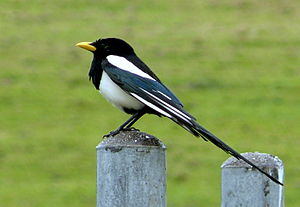
Californisk husskade
Californisk husskade er en fugl i familien kragefugle, der lever i Californien.